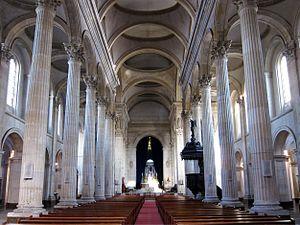
La nef de la Cathédrale Notre-Dame de Boulogne-sur-Mer.
La basilique Notre-Dame-de-l'Immaculée-Conception est située dans l'enceinte des remparts de la vieille ville de Boulogne-sur-Mer. Elle est classée au titre des monuments historiques en 1982.